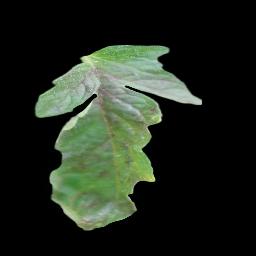
Label: Tomato___Late_blight